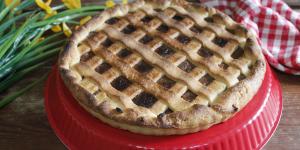
pasta frola con aceite